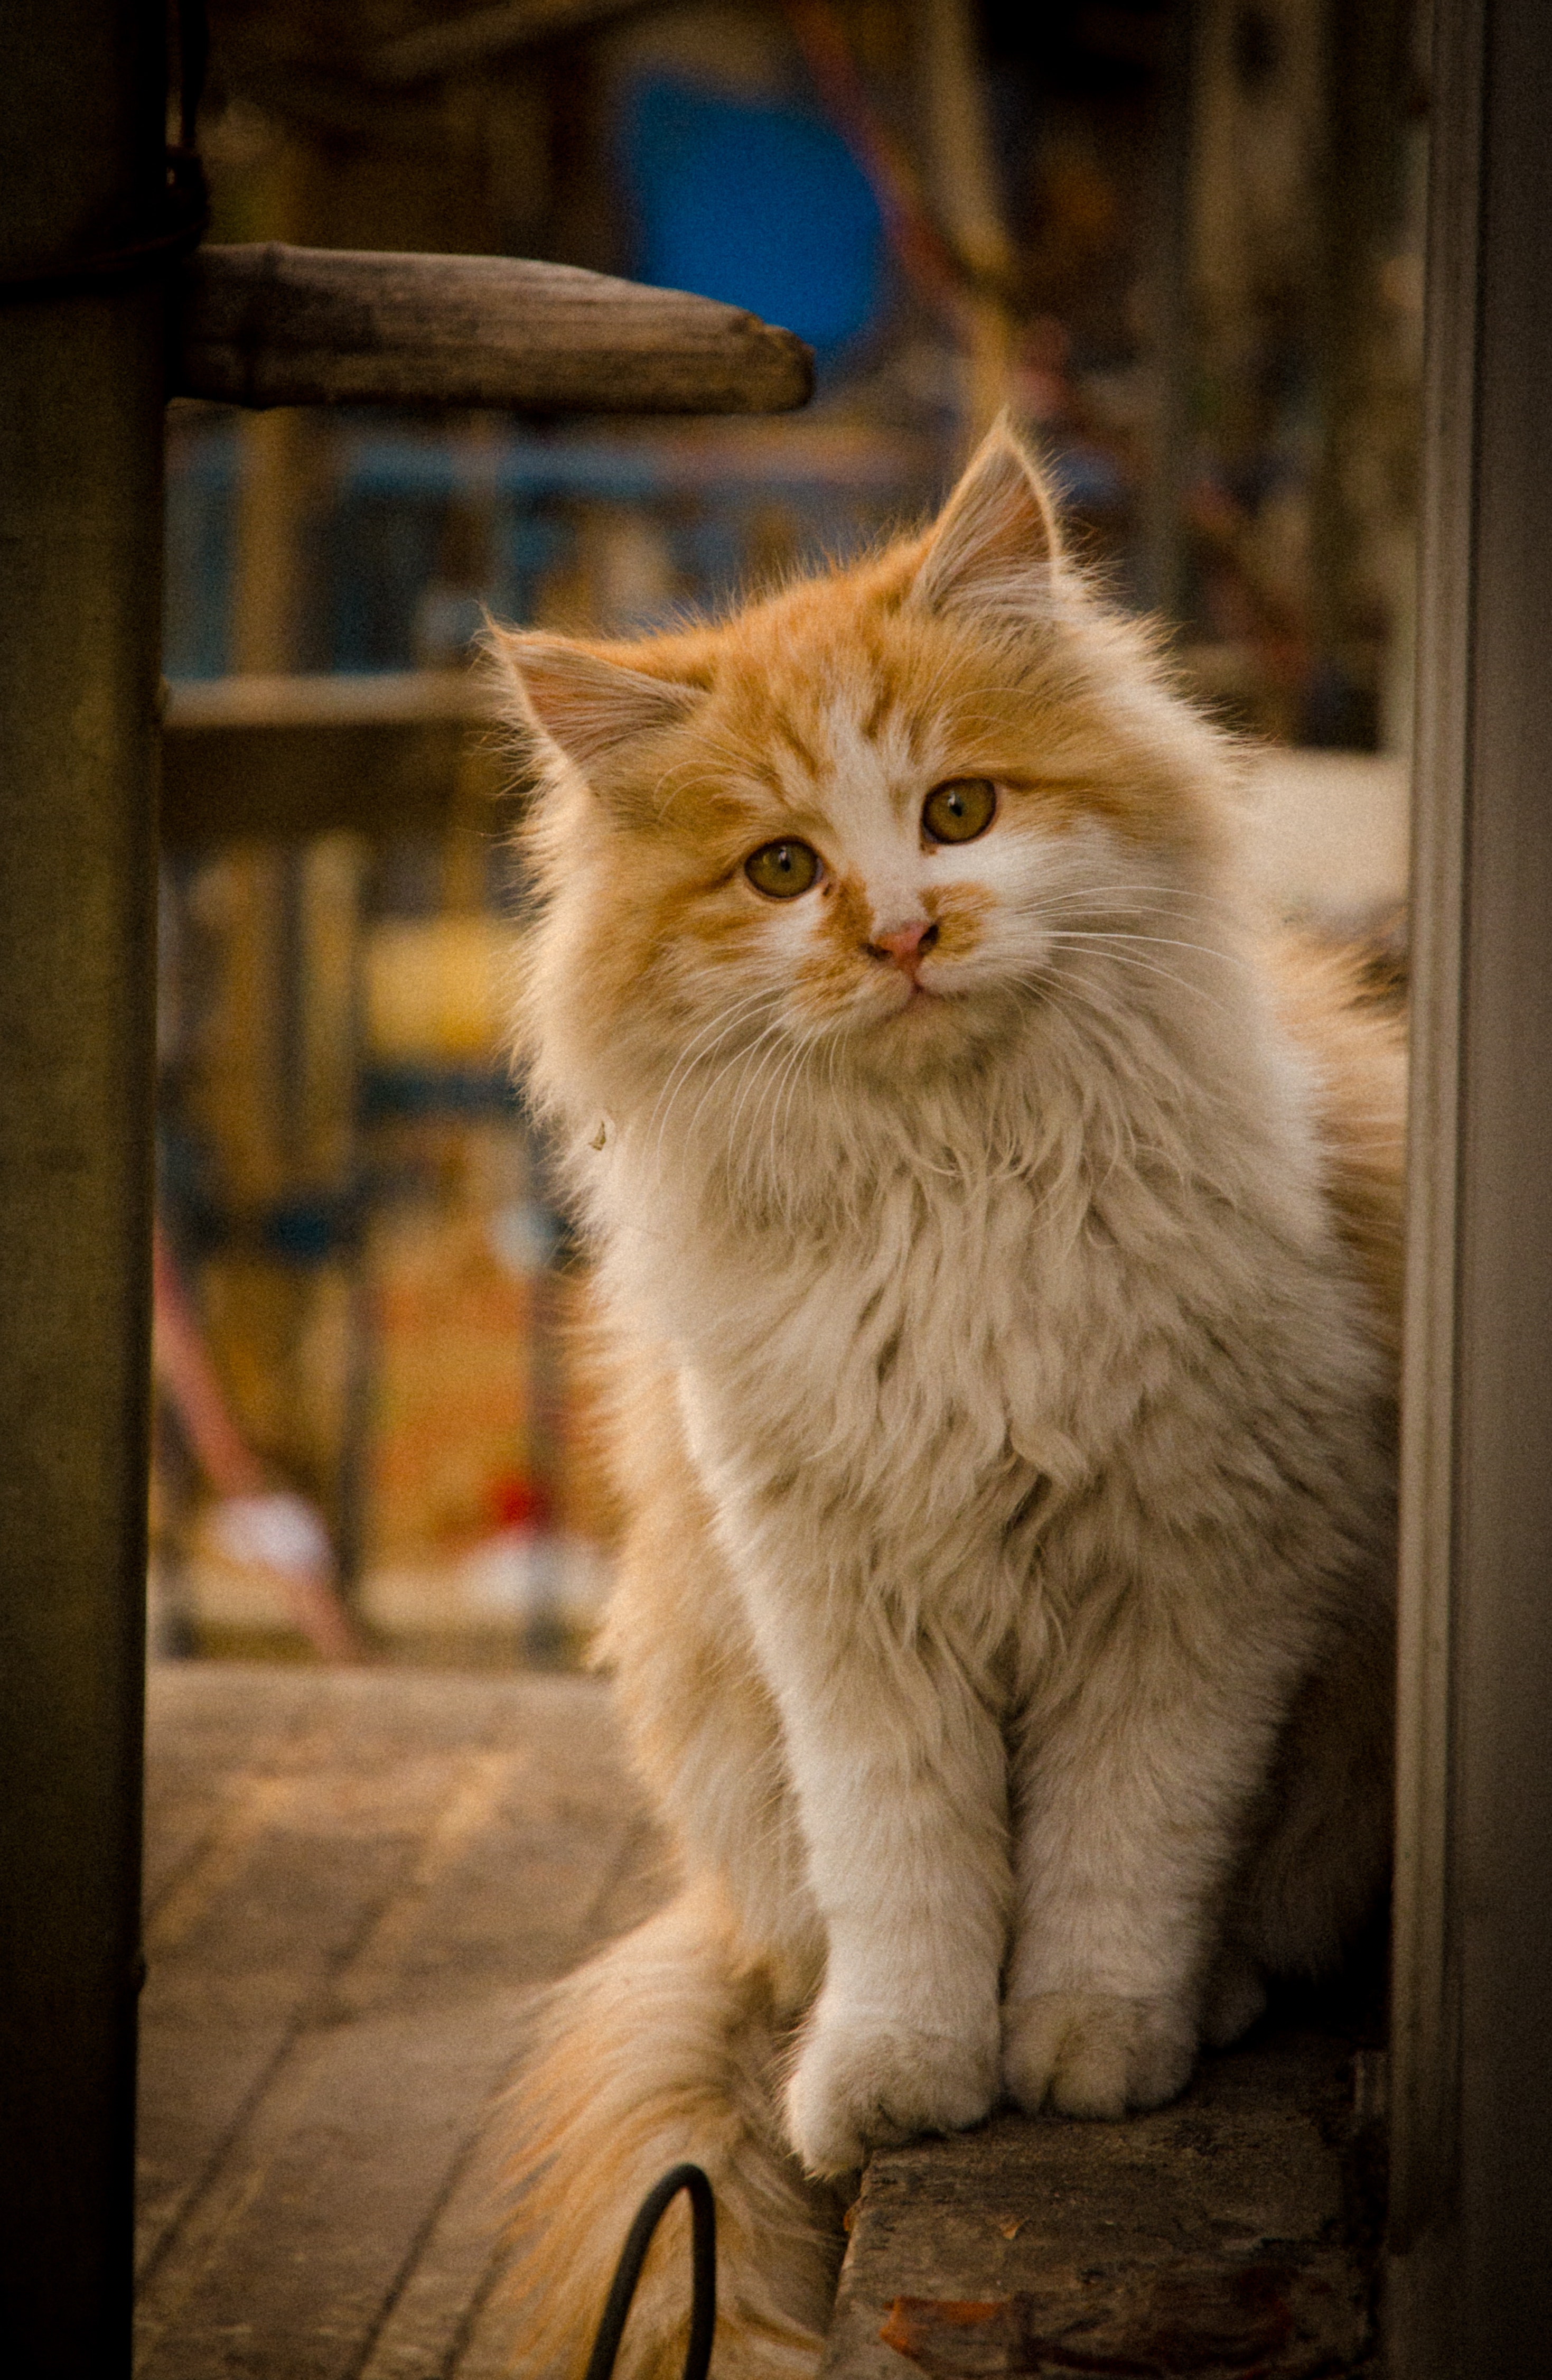
cat, mammal, whiskers, small to medium sized cats, felidae, carnivore, siberian, british semi longhair, asian semi longhair, domestic long haired cat, norwegian forest cat, fur, fawn, asian, british longhair, window, tabby cat, kitten